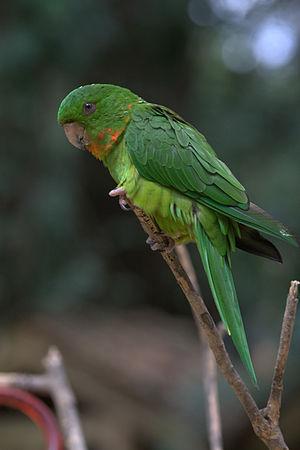
Le genre Psittacara regroupe onze espèces de conures appartenant à la famille des Psittacidae.
La Conure à gorge rouge est une espèce d'oiseaux appartenant à la famille des Psittacidae.